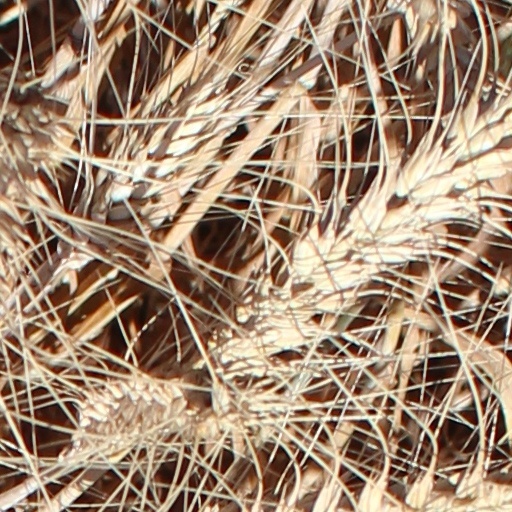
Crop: wheat